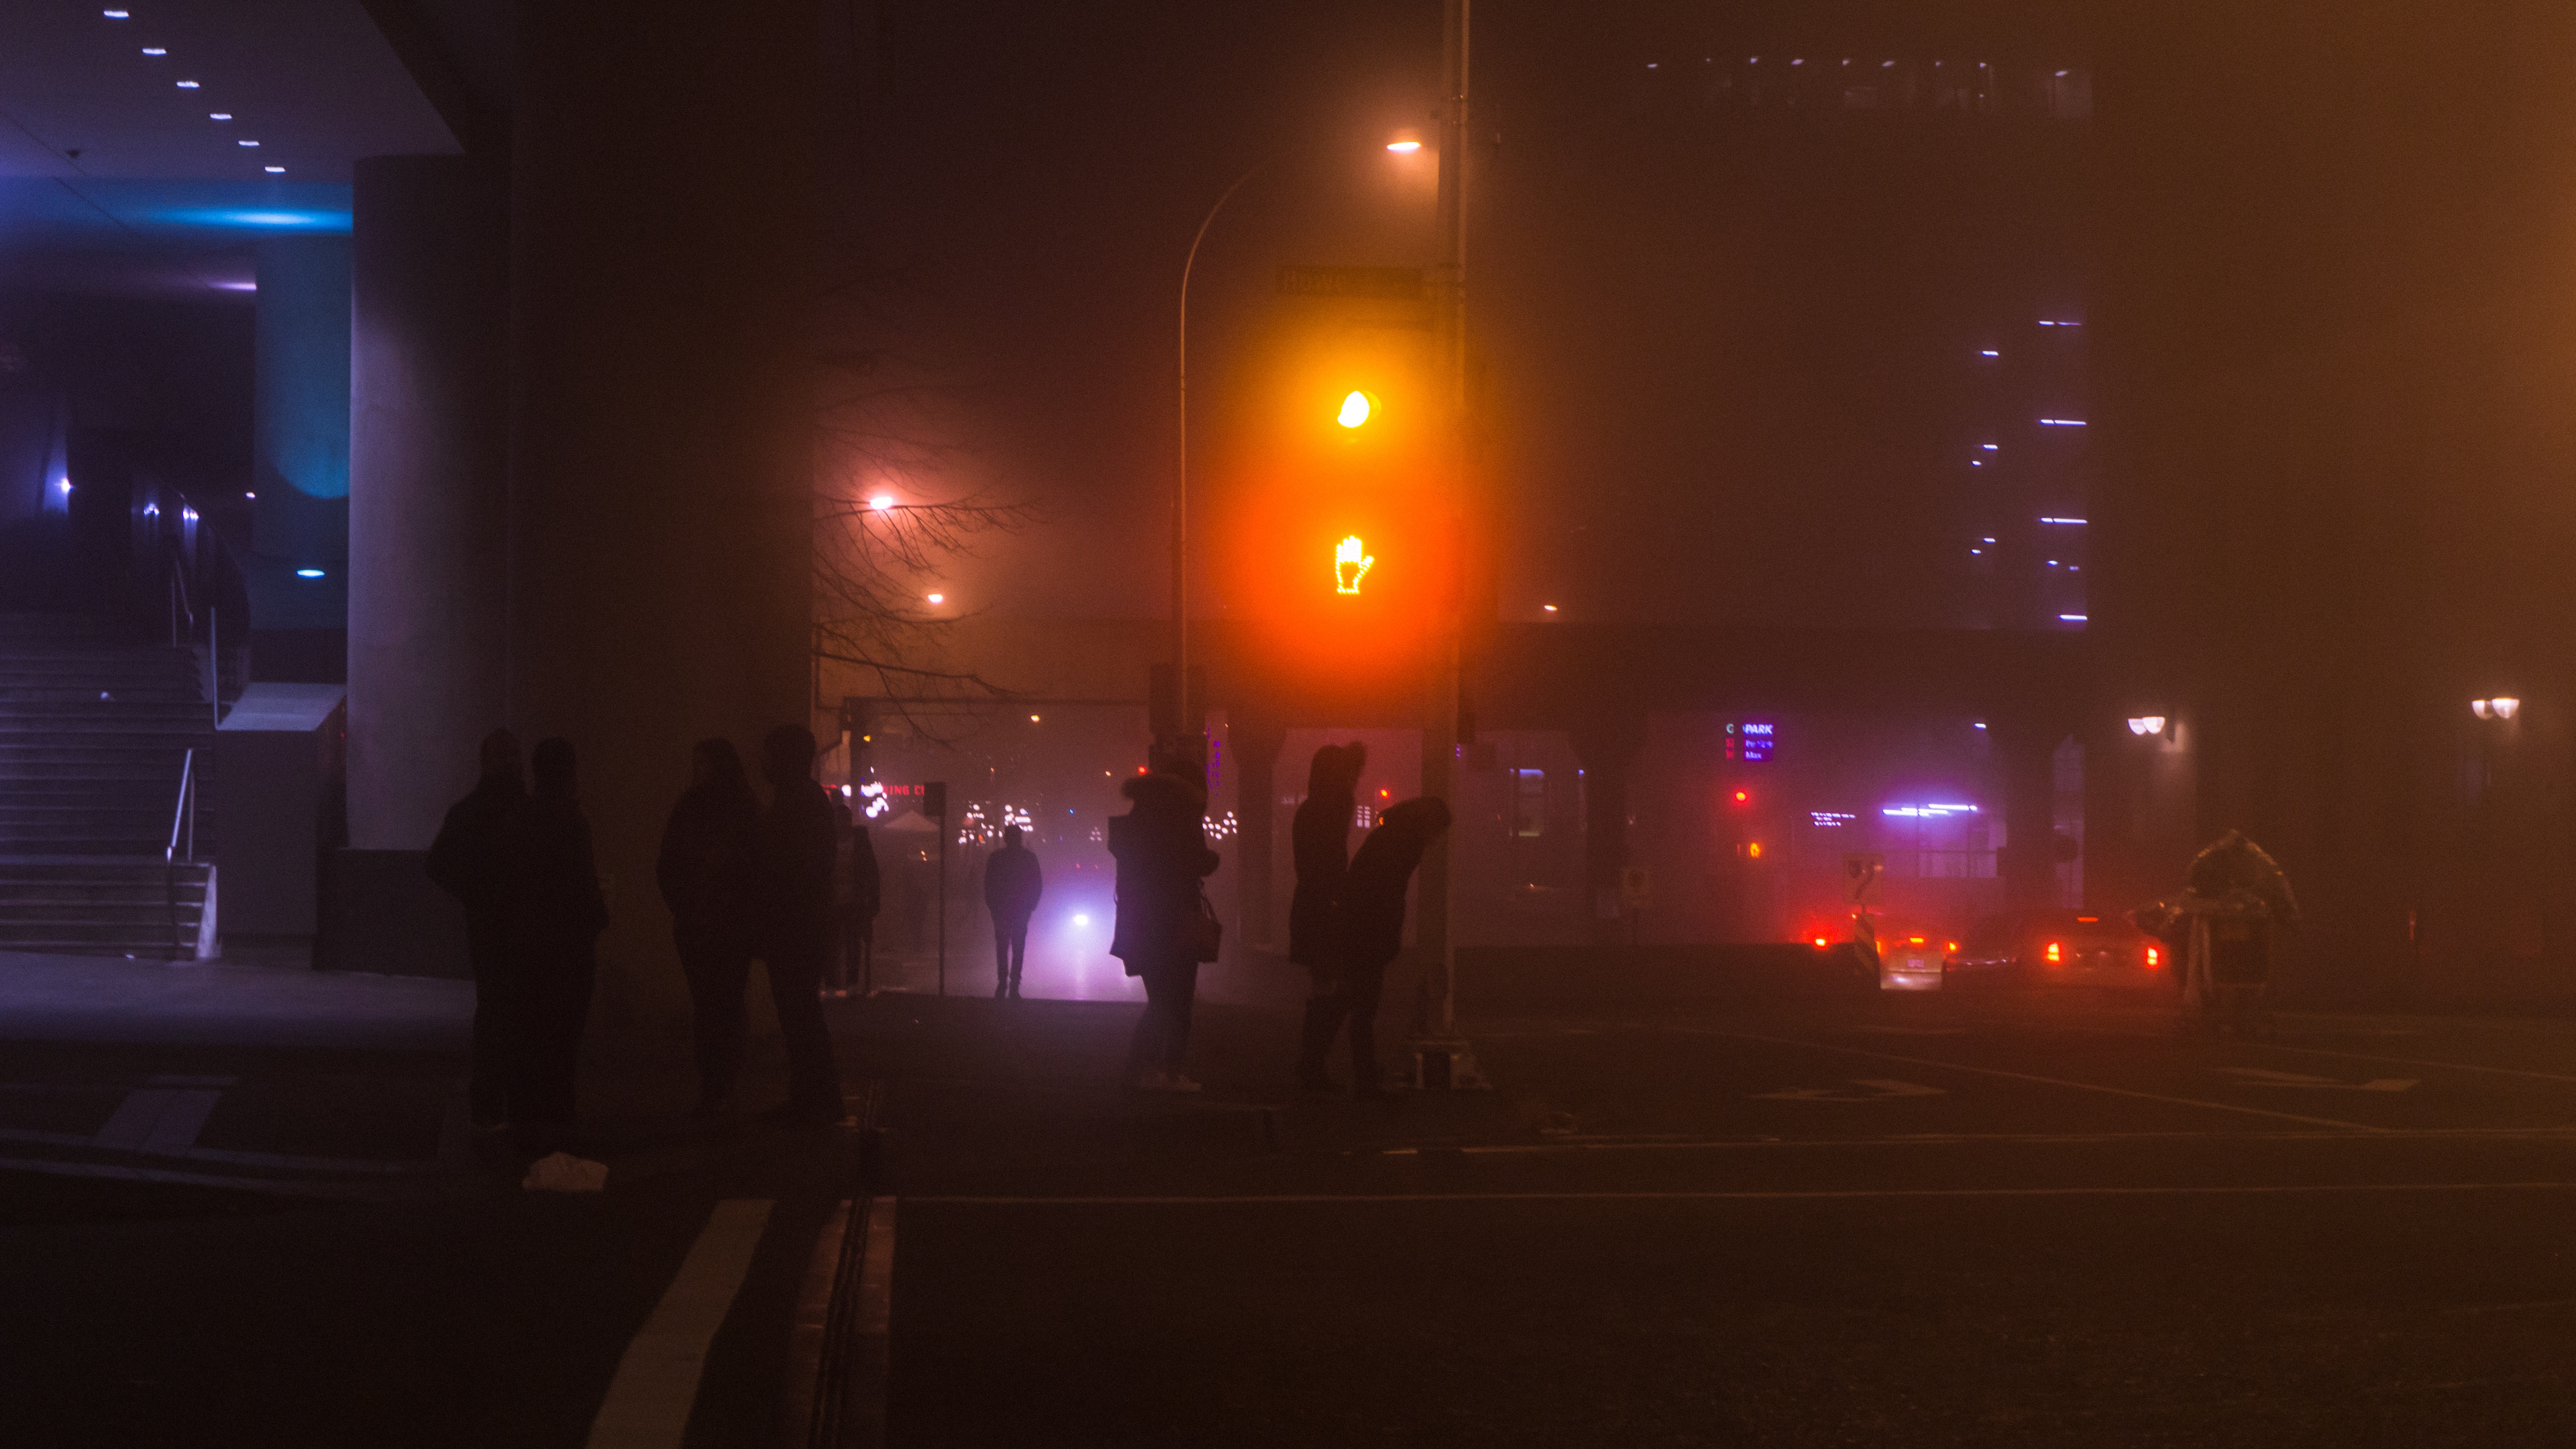
light, night, evening, lighting, stage